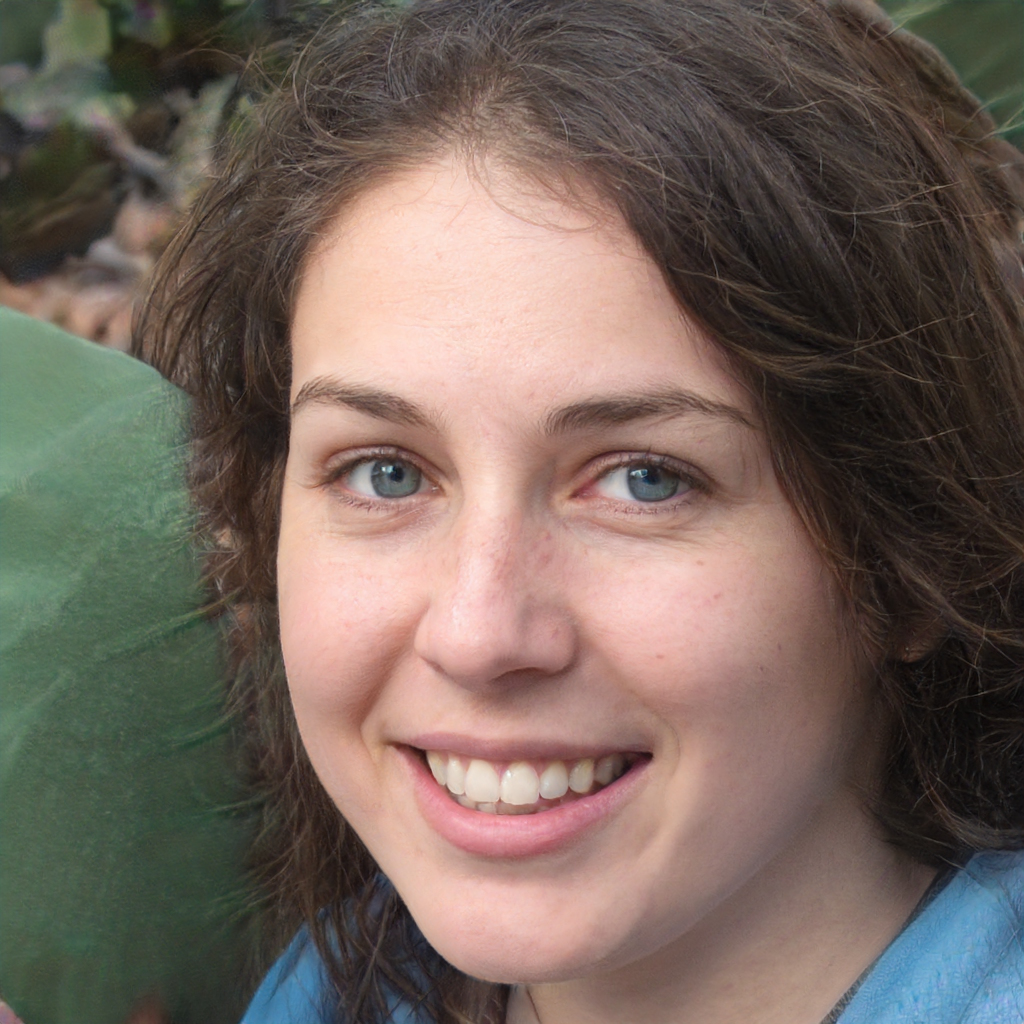
Gender: Female